Alice Elgar

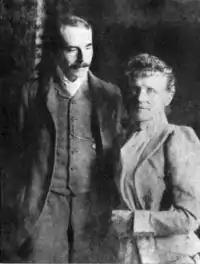
Edward and Alice Elgar, circa 1891

Caroline Alice, Lady Elgar (9 October 18487 April 1920) was an English author of verse and prose fiction, who married the composer Edward Elgar.